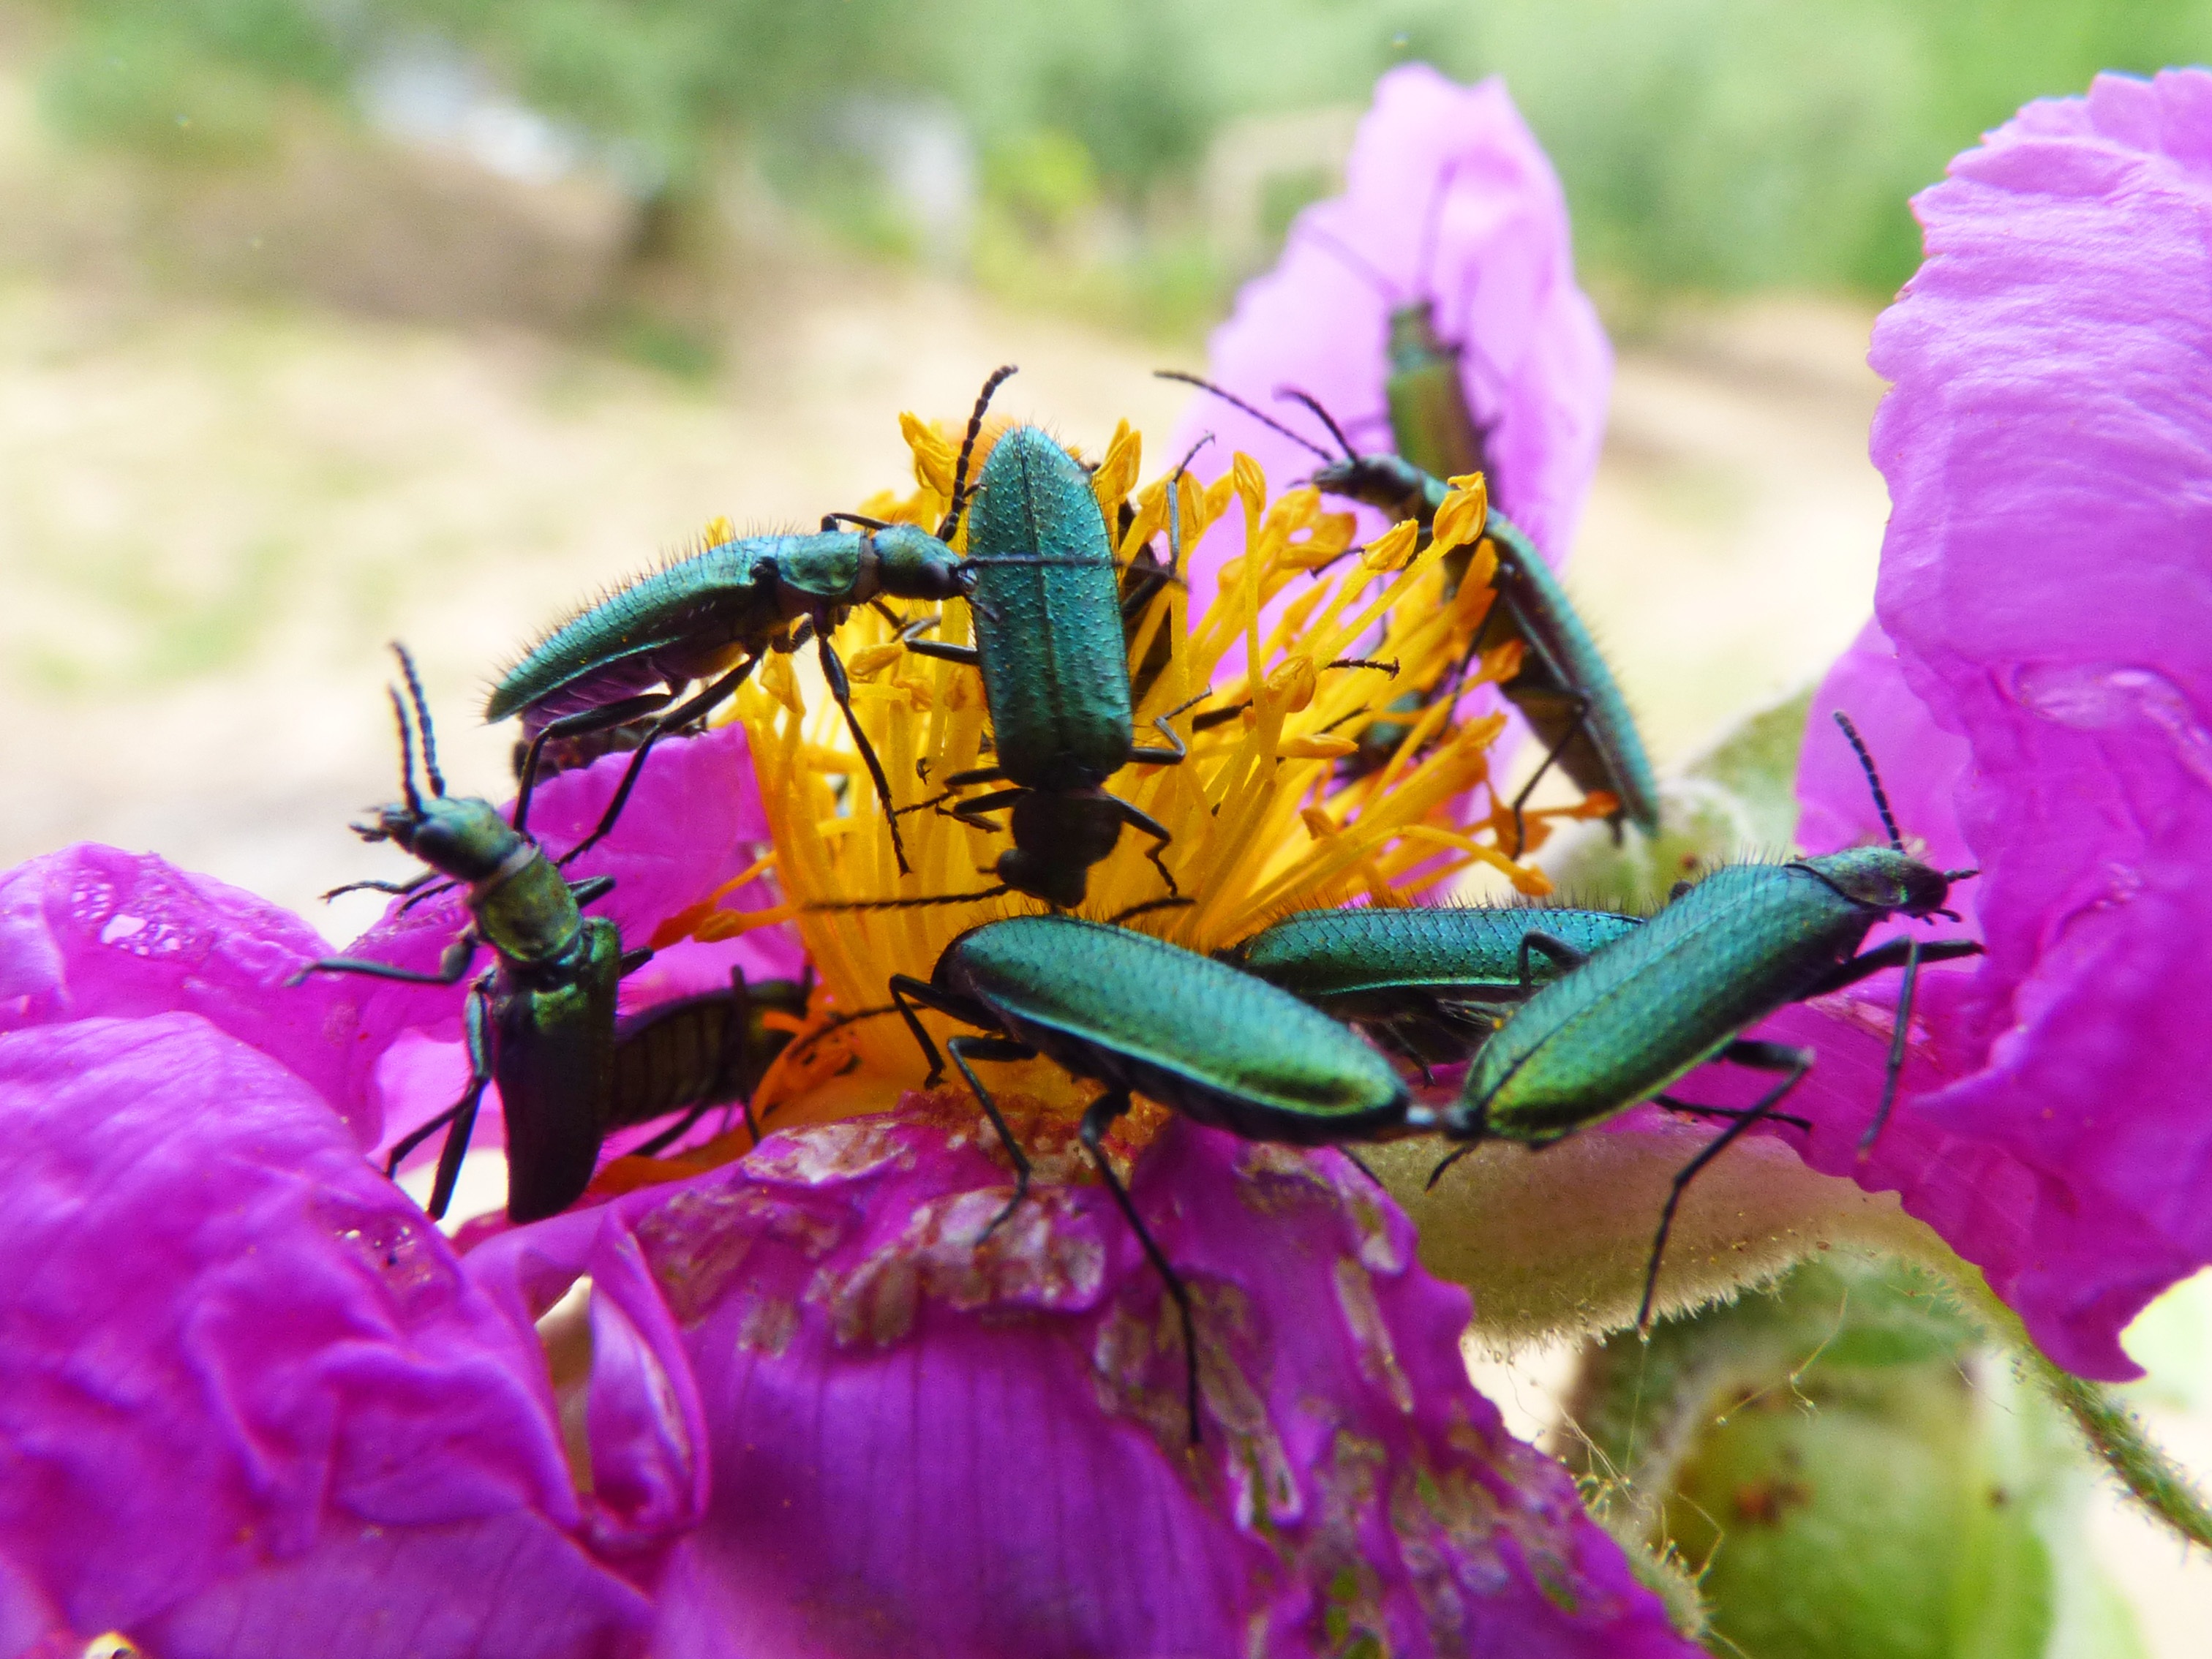
photography, leaf, flower, purple, petal, color, insect, butterfly, pink, flora, invertebrate, close up, insects, bugs, coleoptera, macro photography, steppe, green beetle, moths and butterflies, psilothrix viridicoerulea